Robert H. Goddard

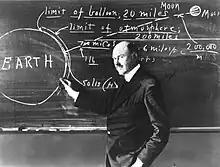
Goddard at Clark University

Goddard received his B.S. degree in physics from Worcester Polytechnic in 1908, and after serving there for a year as an instructor in physics, he began his graduate studies at Clark University in Worcester in the fall of 1909. While studying at Clark, Goddard continued working in Salisbury Labs at WPI and anecdotally caused a damaging explosion, whereupon his work was moved to the Magnetic Lab (today called Skull Tomb).